Catherine Pozzi

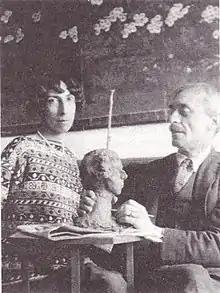
Pozzi & Paul Valéry (c.1924)

Catherine Pozzi was particularly known for six brilliant poems, published in 1935 ("Mesures"), and which she considered her literary testament: "Ave", "Vale", "Scopolamine", "Nova", "Maya" and "Nyx". This last ("Nyx" means "night" in Greek) was composed on 5 November 1934, shortly before her death. She also left an anonymous autobiography: "Agnès" (NRF, 1927), and an unfinished philosophical essay: "Peau d’Ame". Some scientific articles of hers appeared in "Le Figaro".